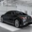
Label: automobile